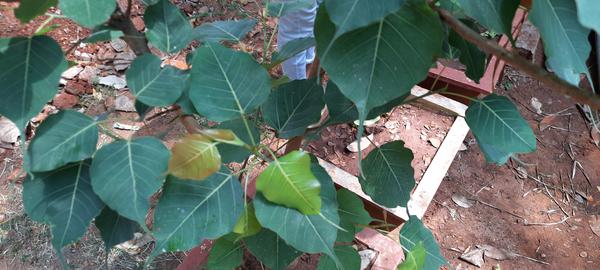
Plant: Arali